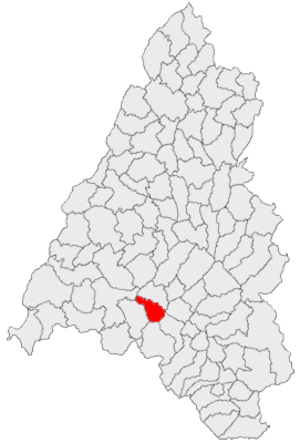
Căpâlna est une commune roumaine du județ de Bihor, en Transylvanie, dans la région historique de la Crișana et dans la région de développement Nord-Ouest.